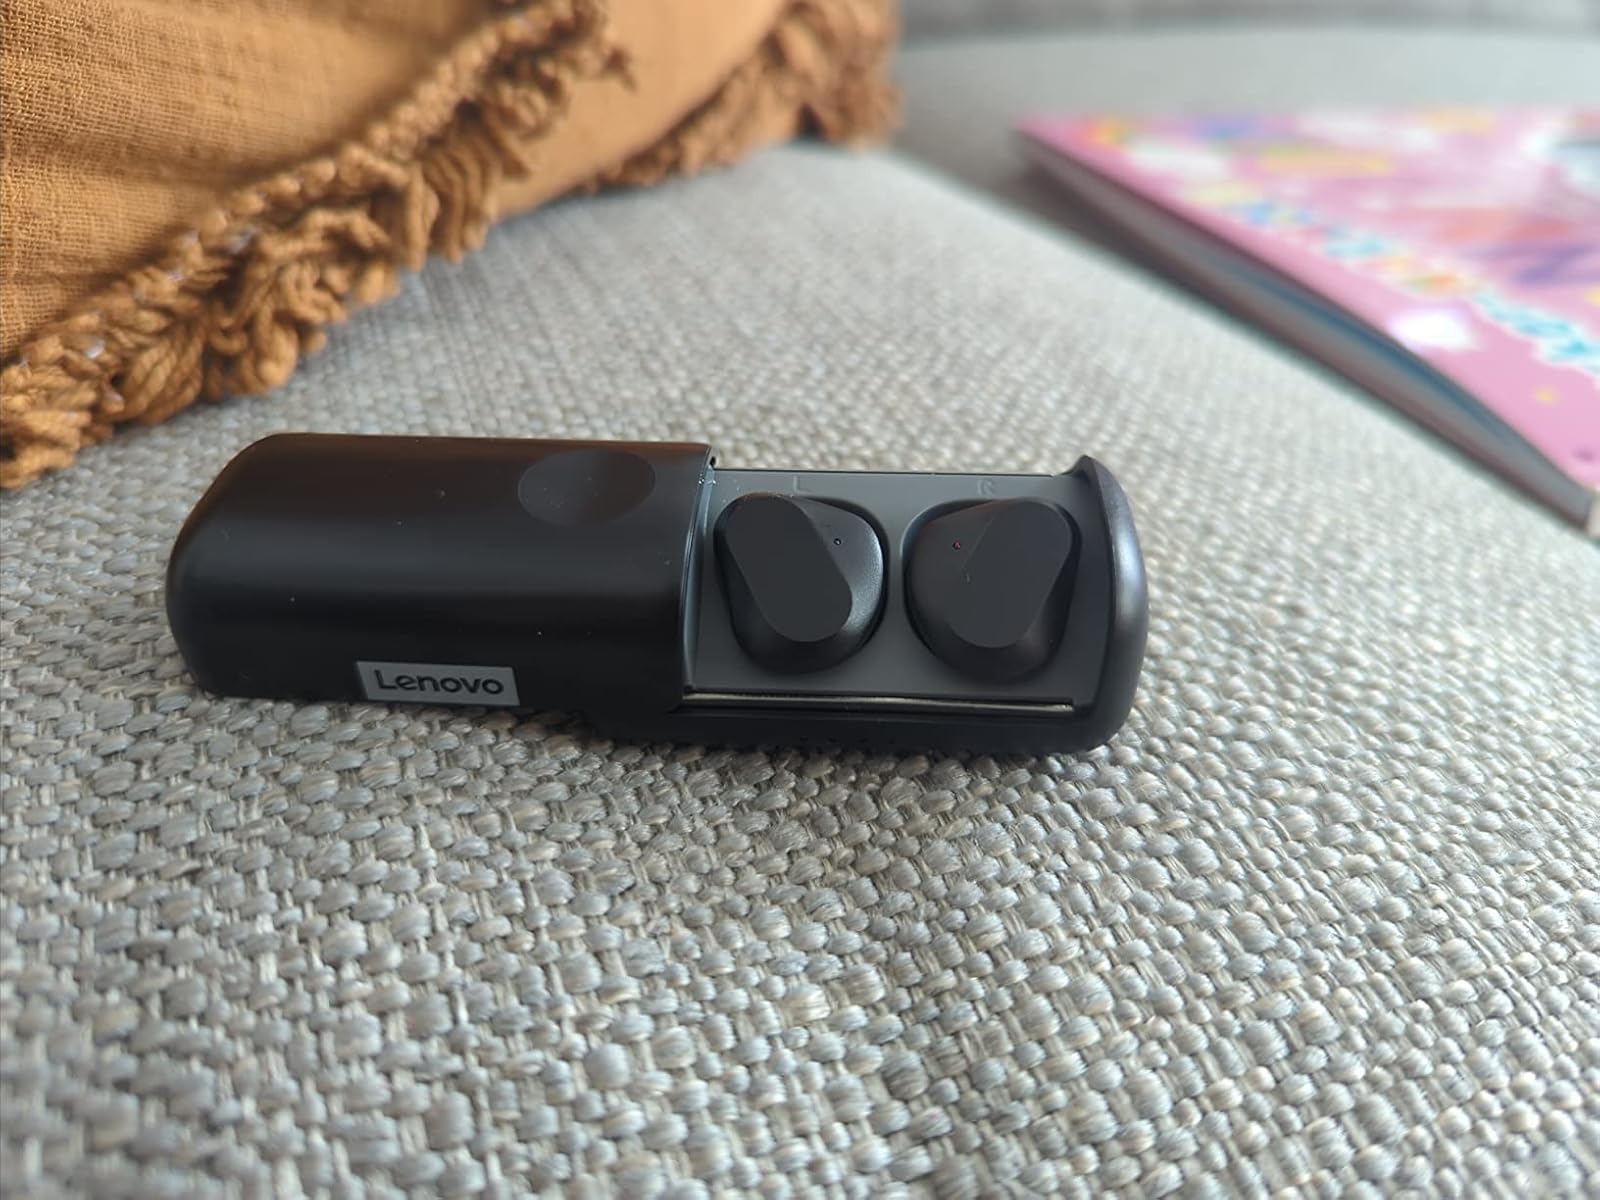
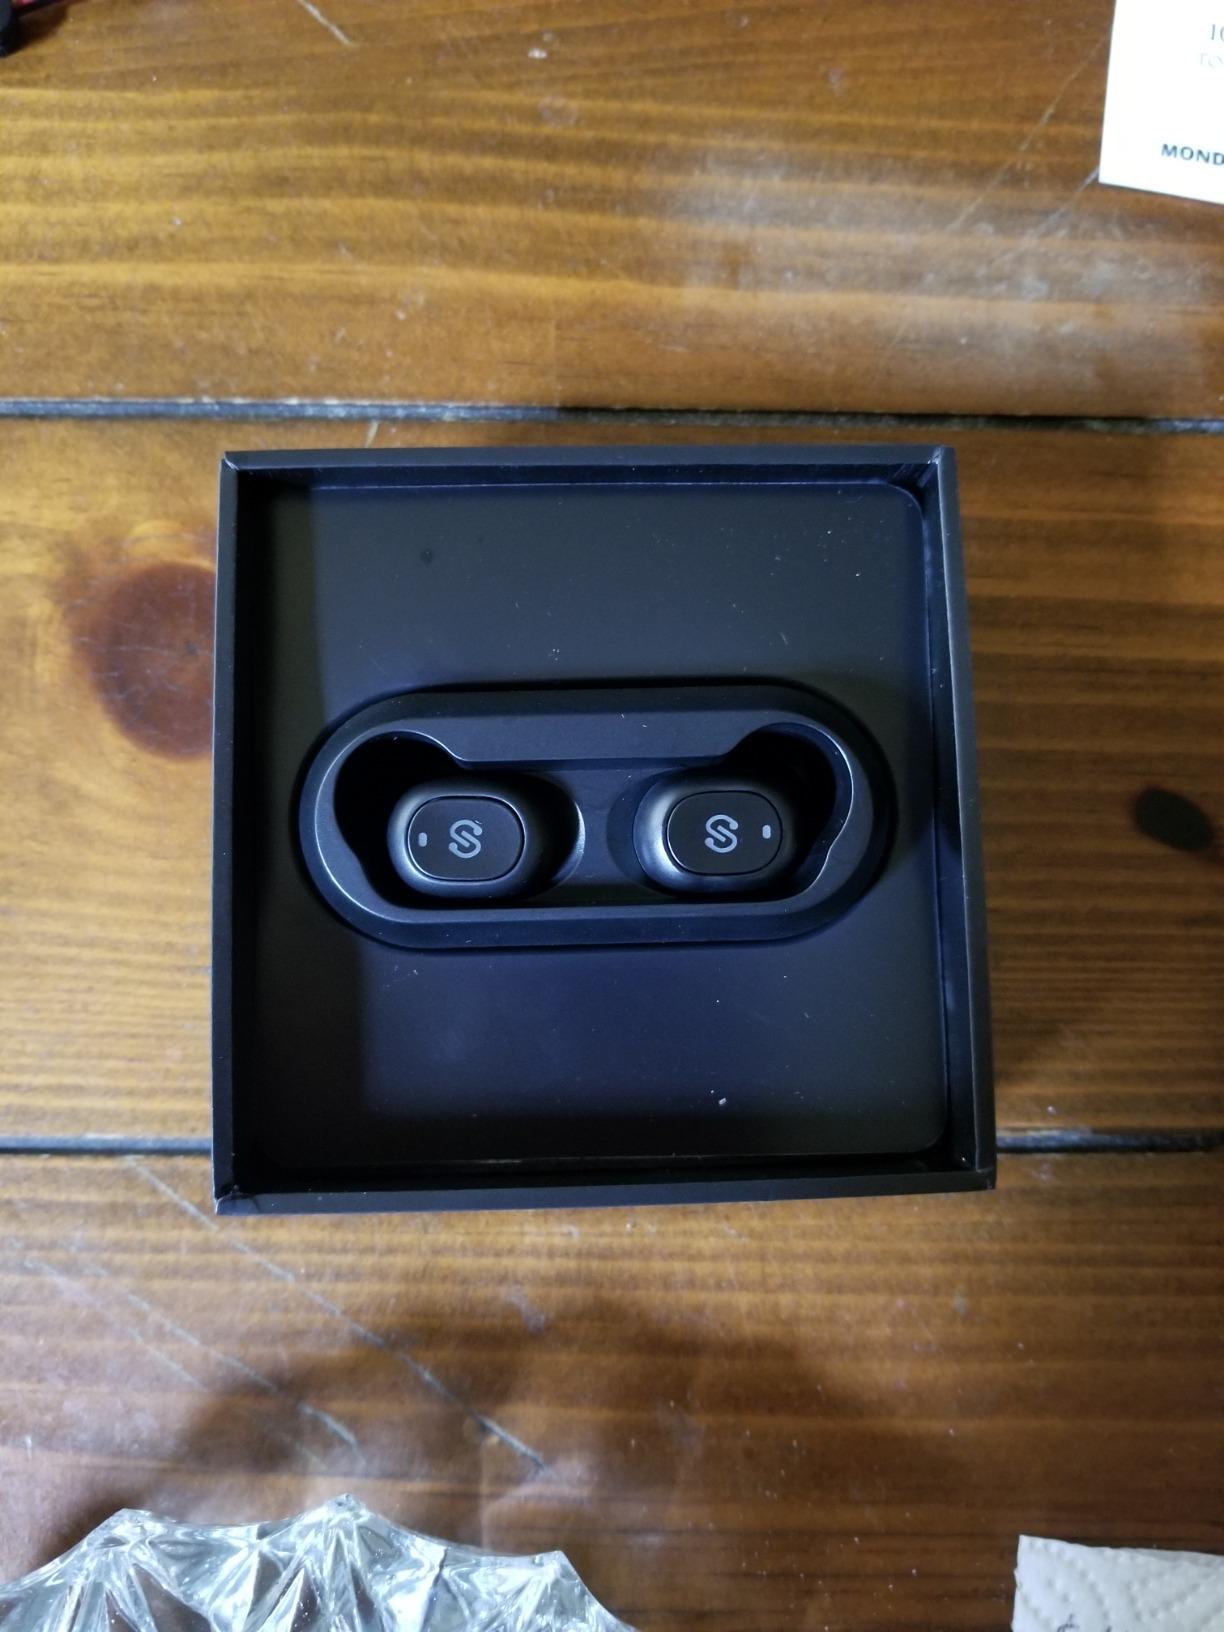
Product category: earbuds
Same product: no